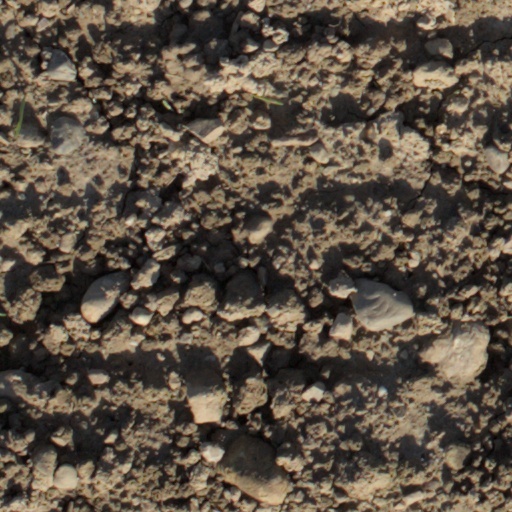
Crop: wheat